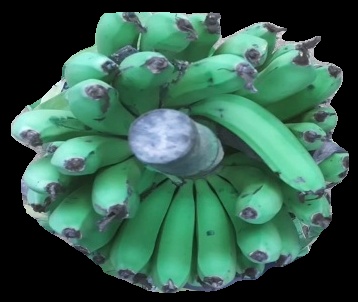
Variety: pachbale
Grade: grade2